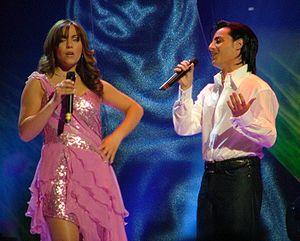
Malte participe au Concours Eurovision de la chanson, depuis sa seizième édition, en 1971, et ne l’a encore jamais remporté.